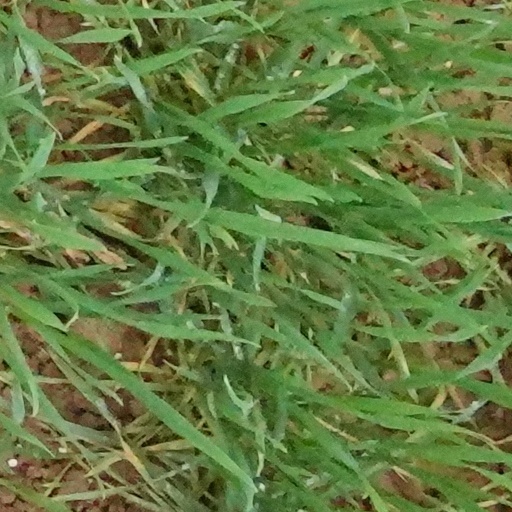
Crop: wheat